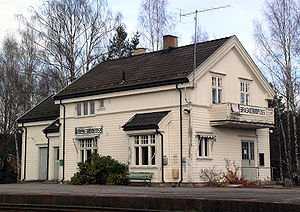
Braskereidfoss Station
Braskereidfoss Station er en tidligere jernbanestation på Solørbanen, der ligger ved byområdet Braskereidfoss i Våler kommune i Norge. Den er forsynet med en stationsbygning i træ, der er opført efter tegninger af Harald Kaas.